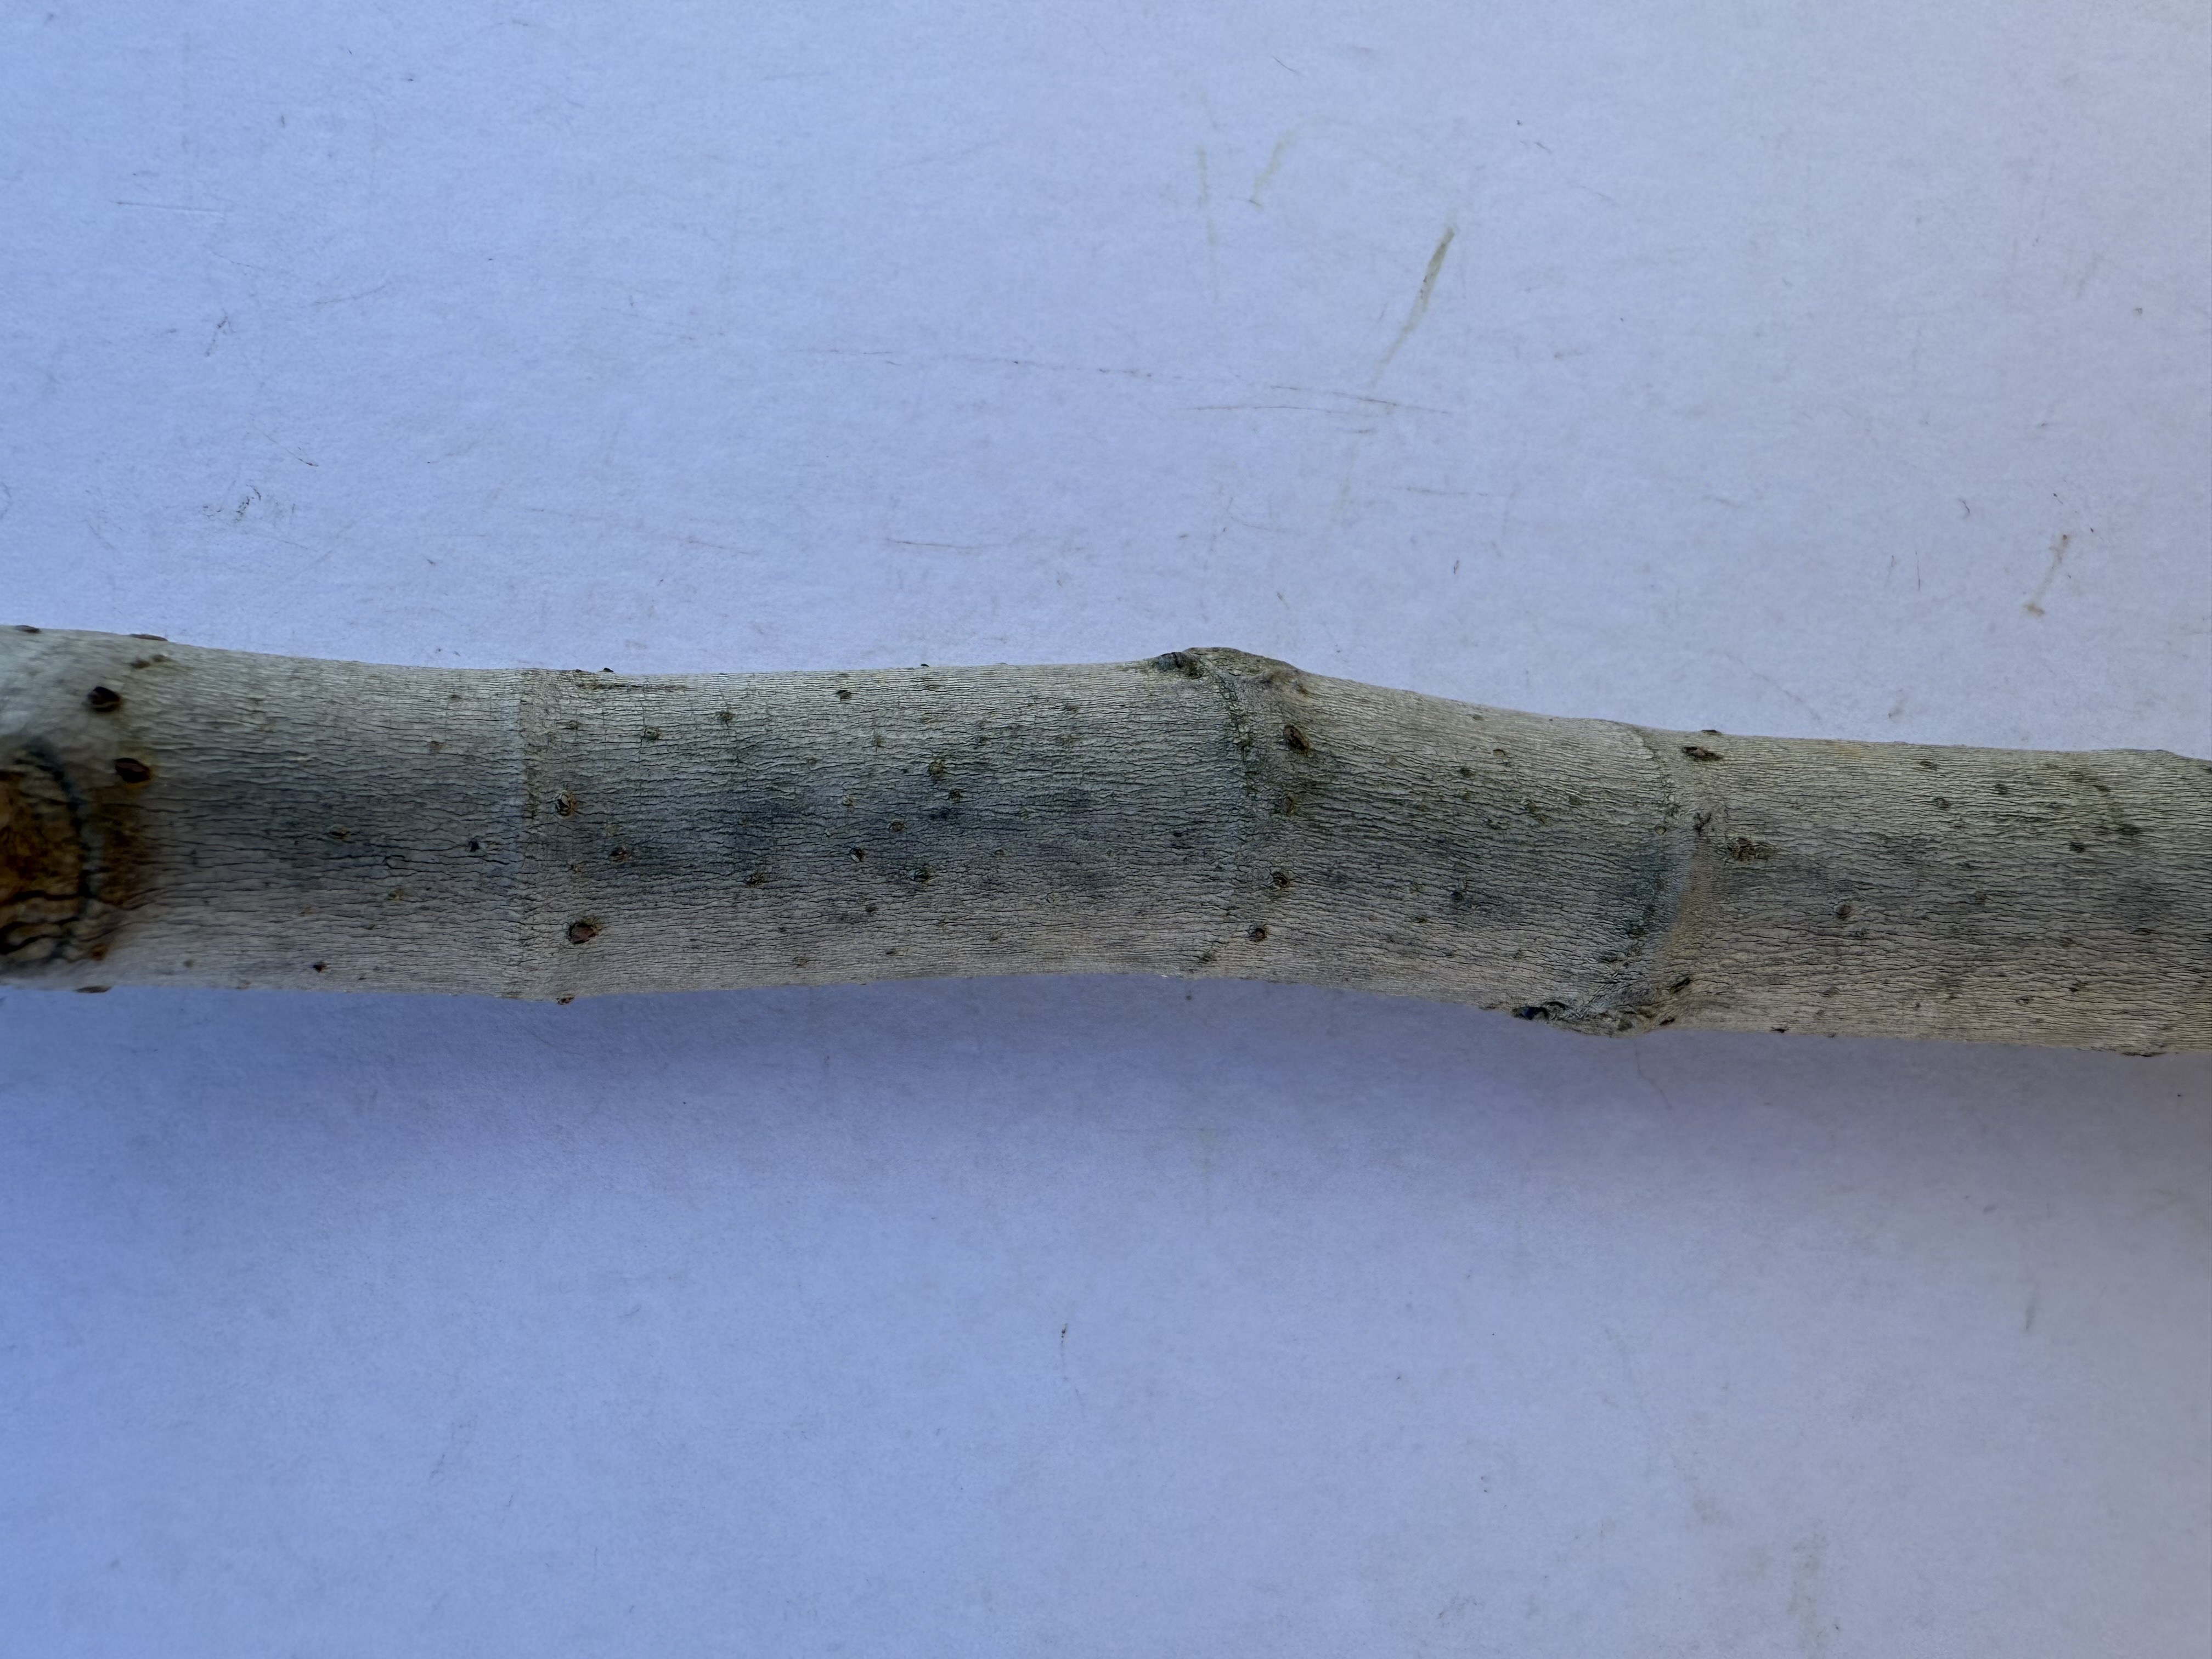
Variety: Bardacik Fig